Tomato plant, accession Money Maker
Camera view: tilt-top (135 deg); turntable rotation: 150 degrees
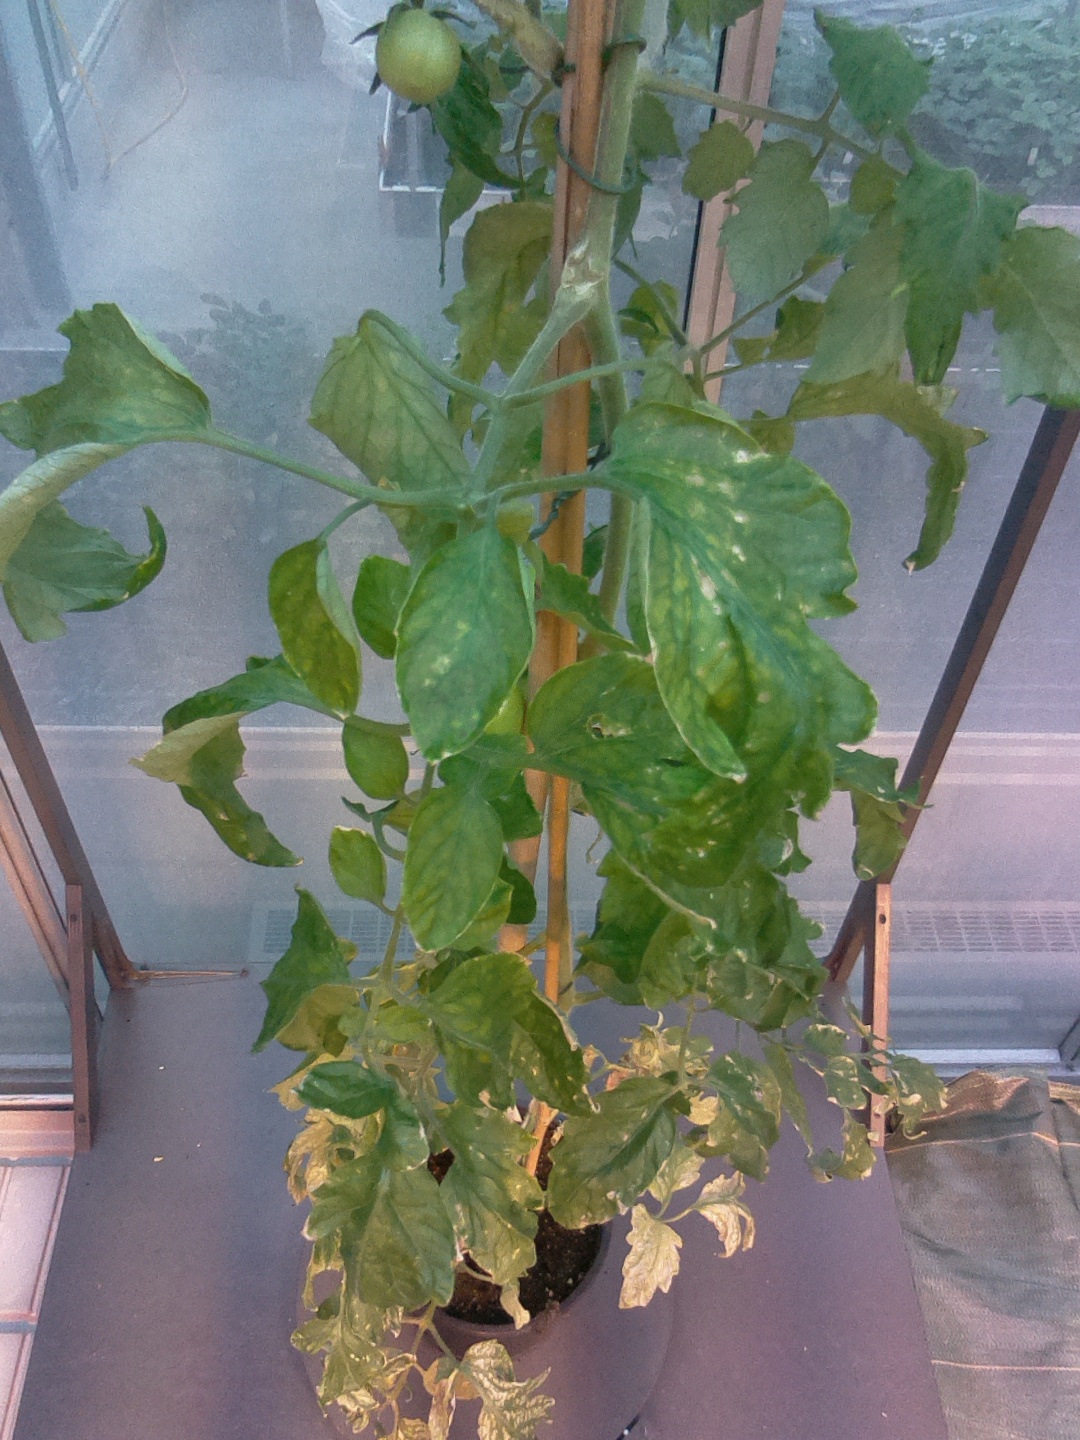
BBCH growth stage 76: 60%-70% of final fruit size